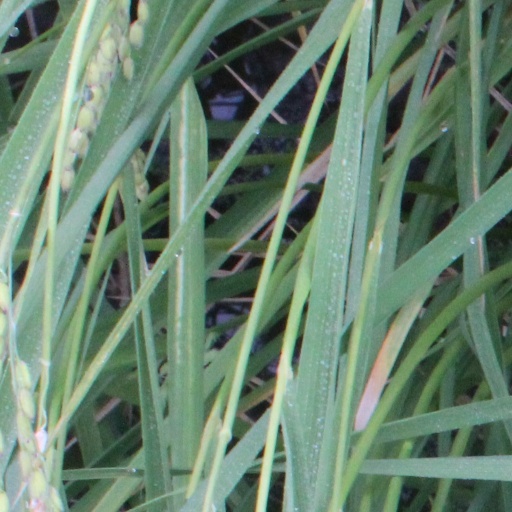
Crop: rice